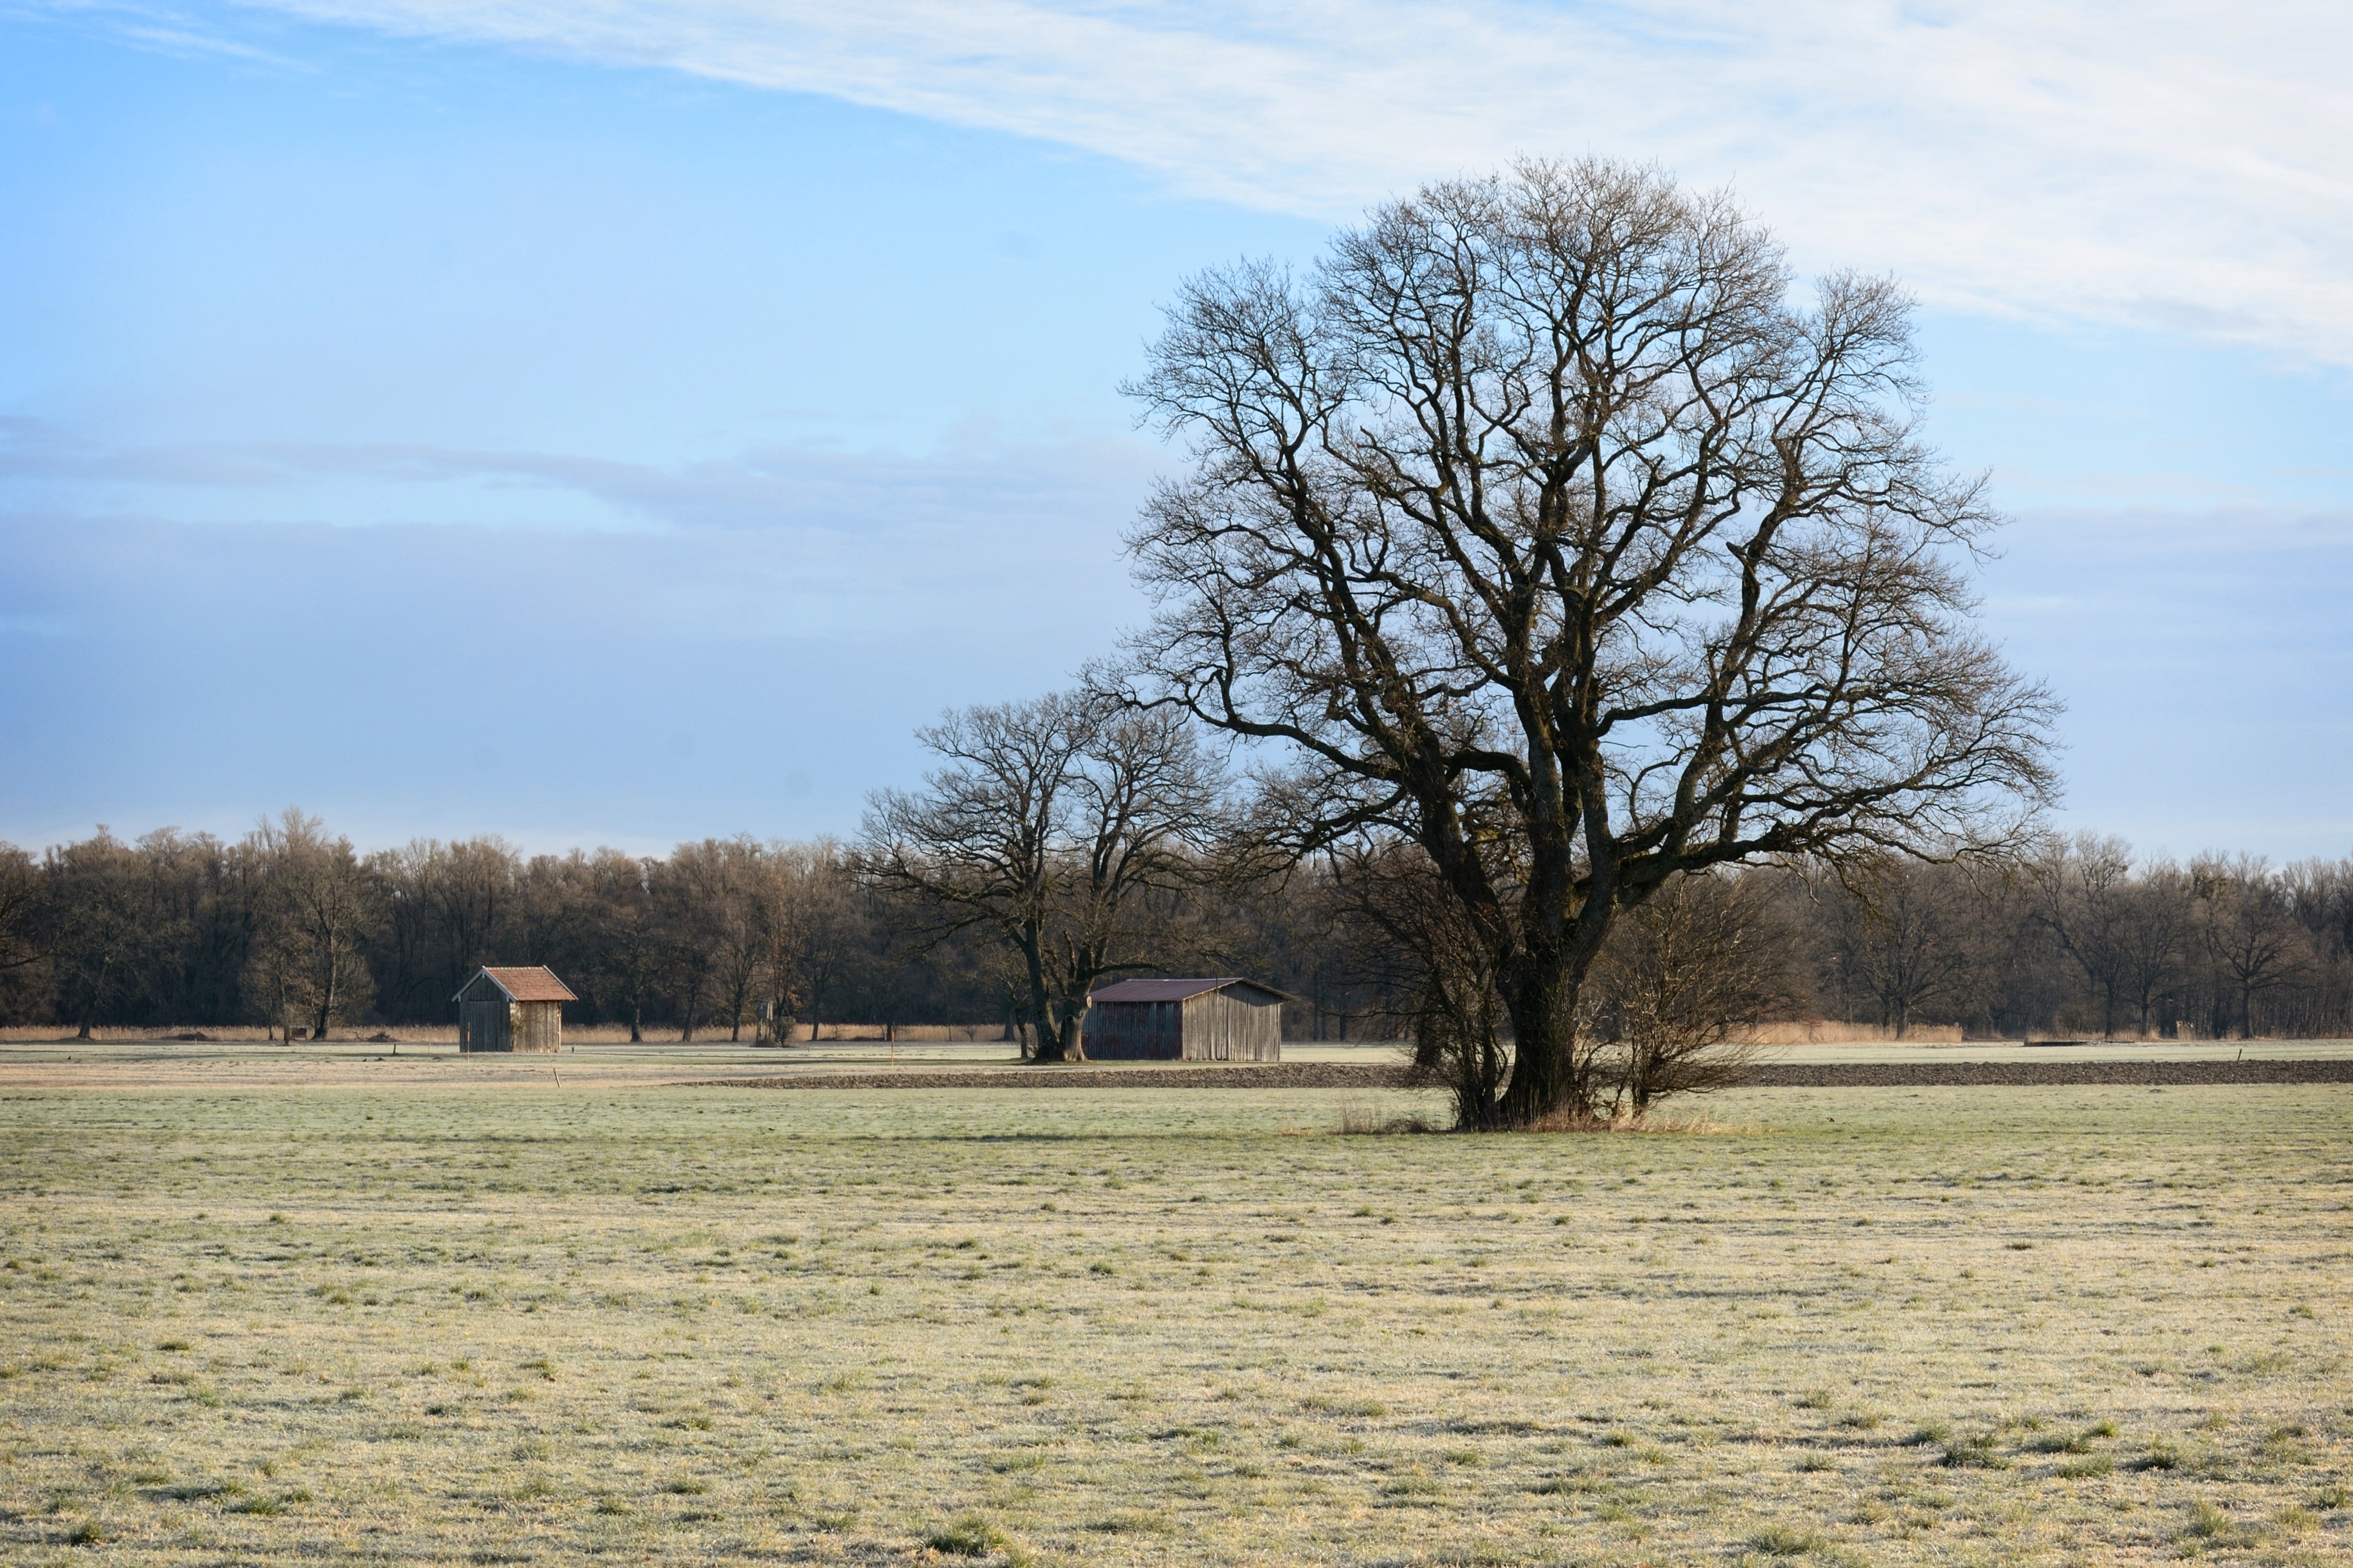
landscape, tree, nature, grass, horizon, silhouette, winter, cloud, plant, sky, field, farm, meadow, morning, lake, old, barn, rustic, vacation, autumn, park, romance, romantic, agriculture, season, plain, bavaria, historically, distant, rural area, individually, field barn, chiemgau, scheuer, atmospheric phenomenon, woody plant